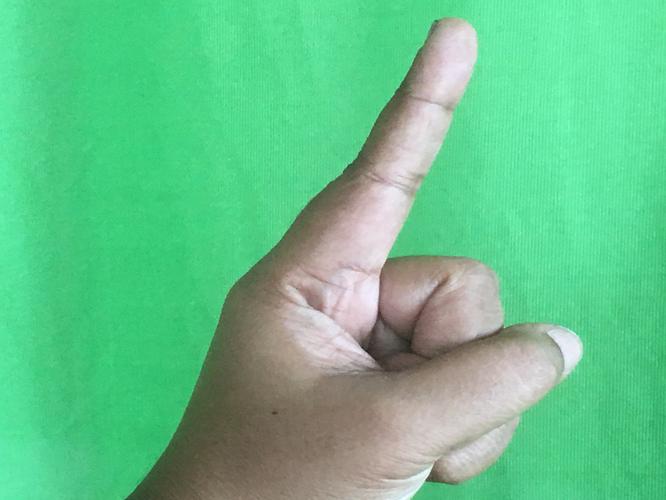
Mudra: Suchi
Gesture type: single_hand